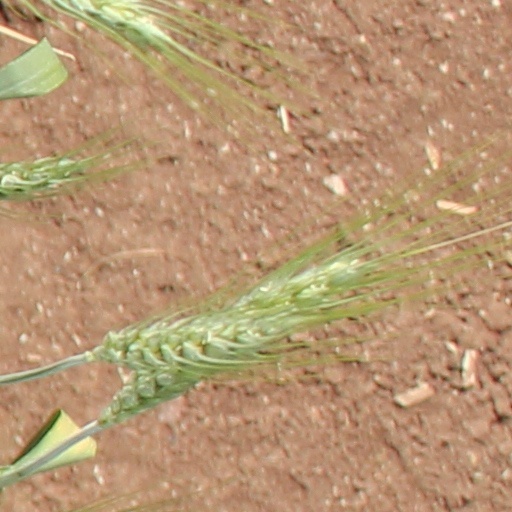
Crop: wheat